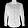
Label: Shirt